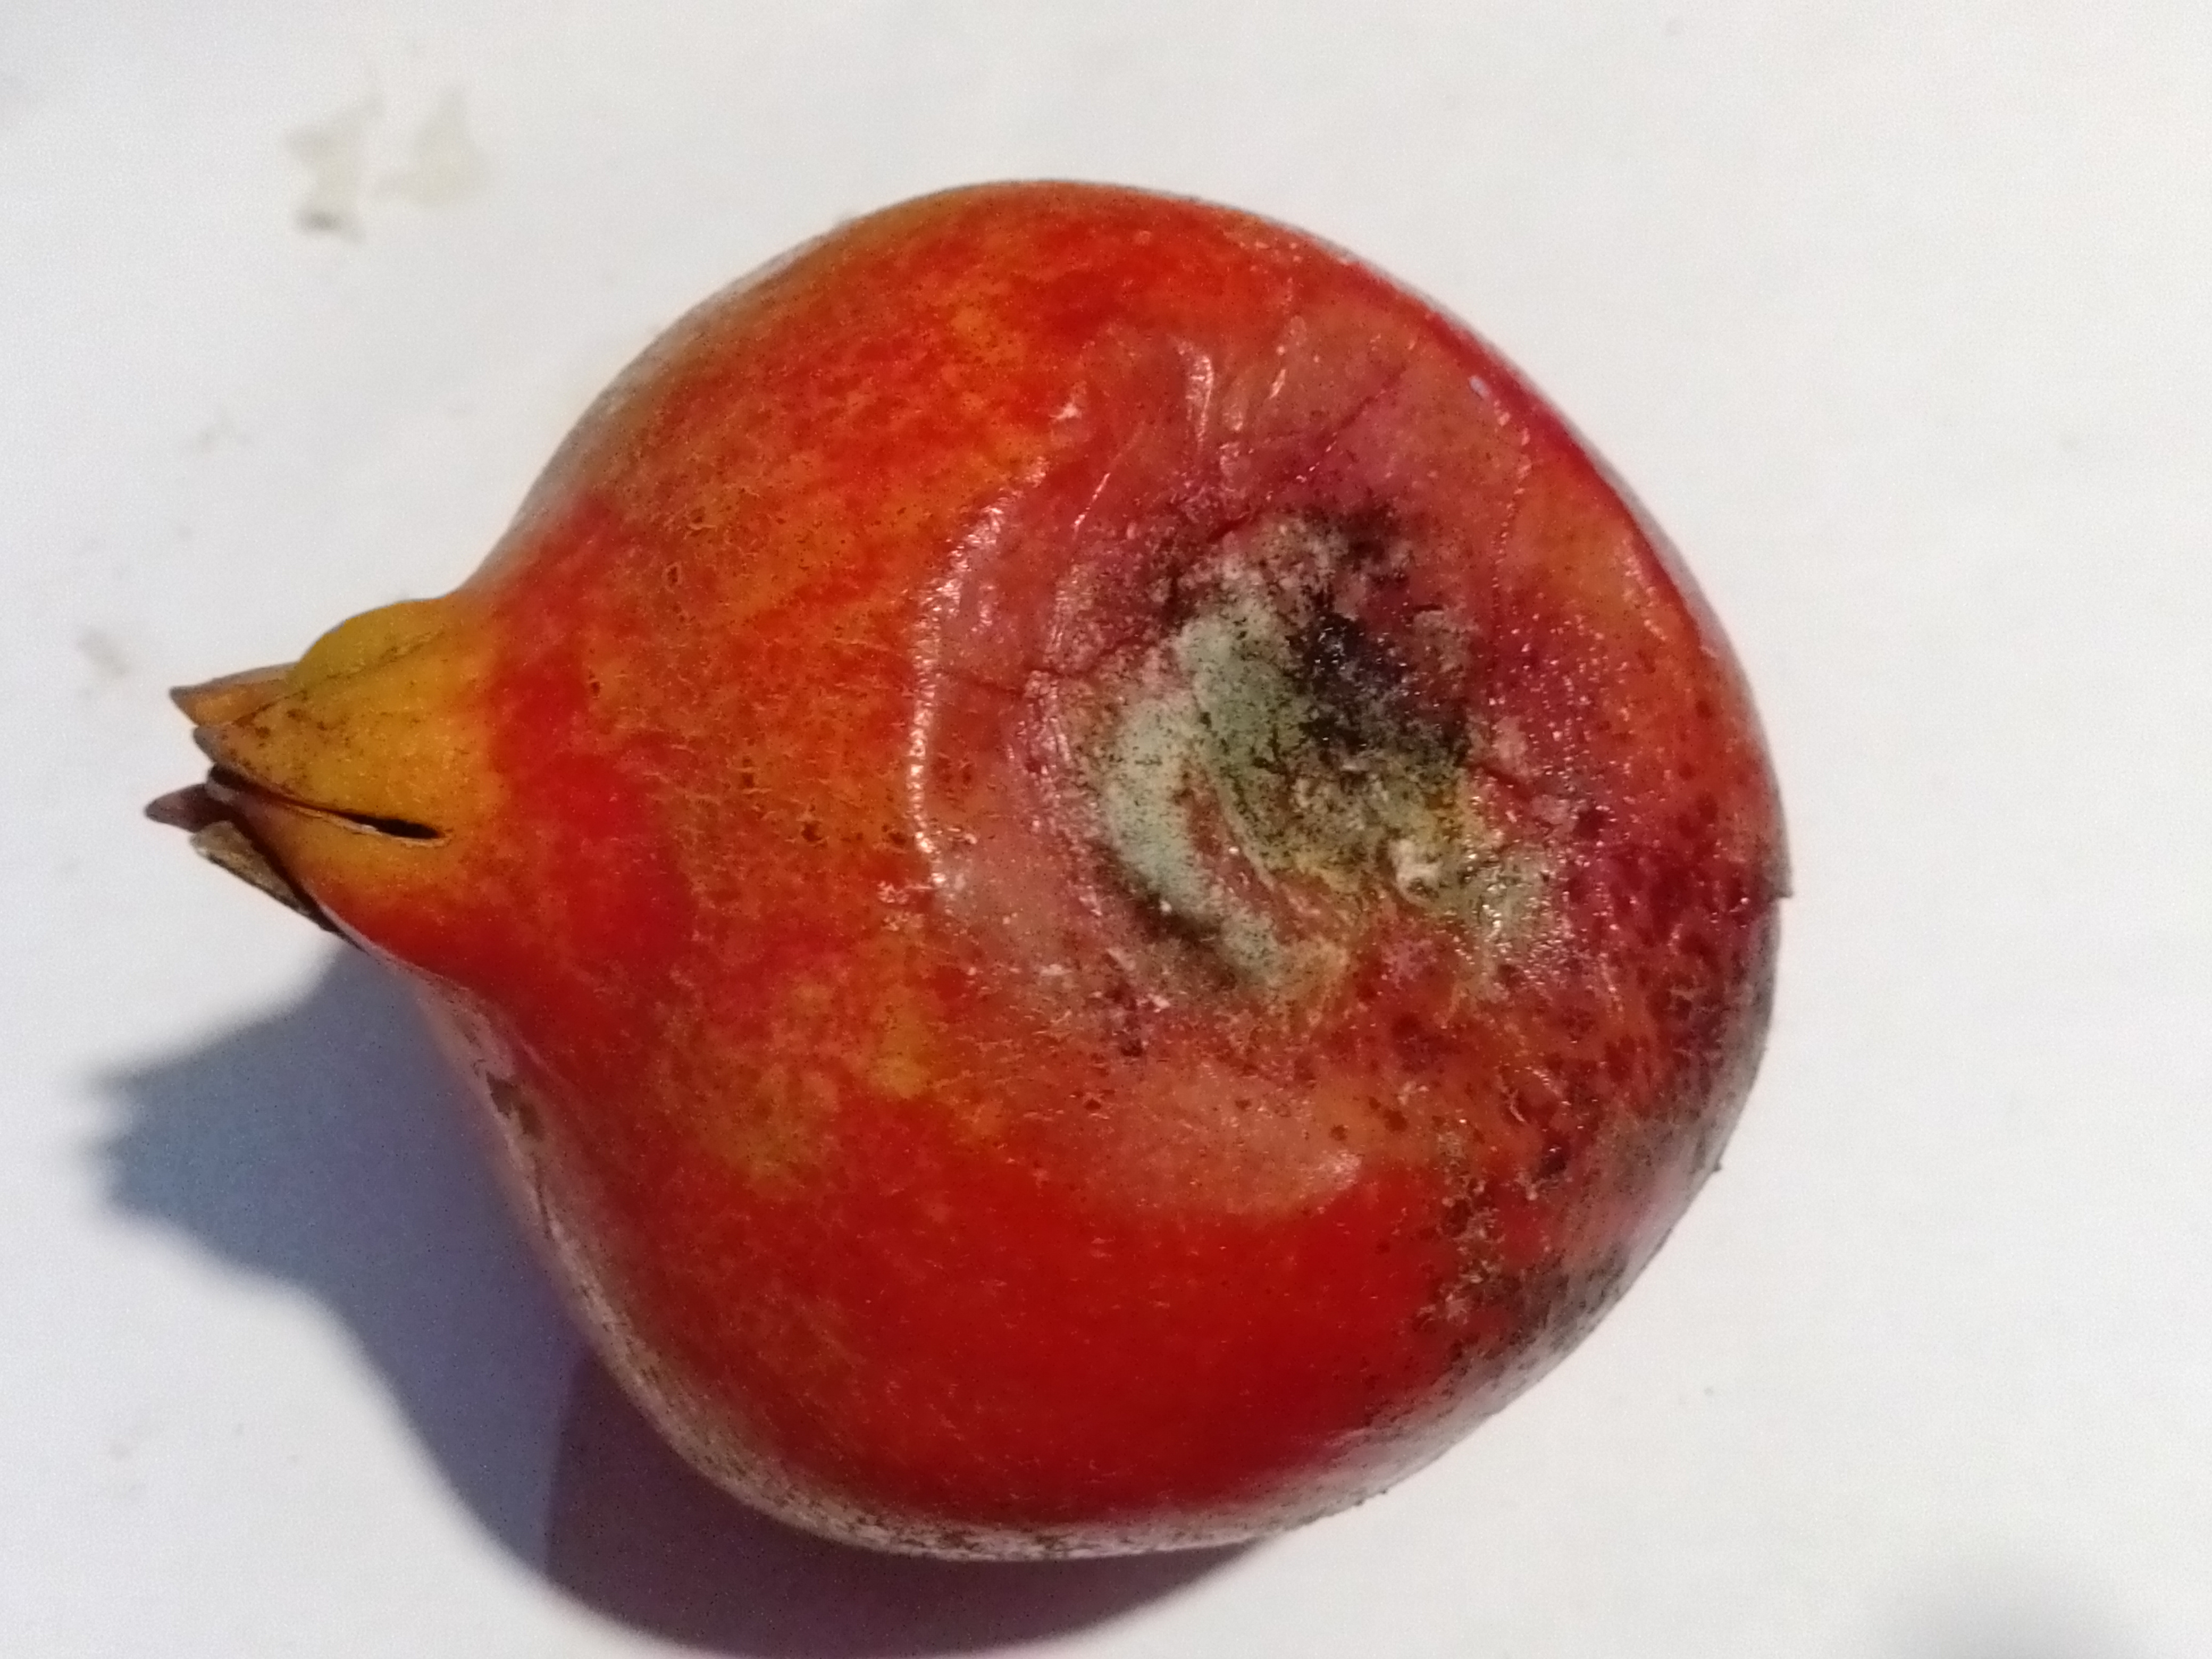
Fruit: pomegranate
Condition: rotten